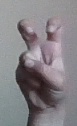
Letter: toot